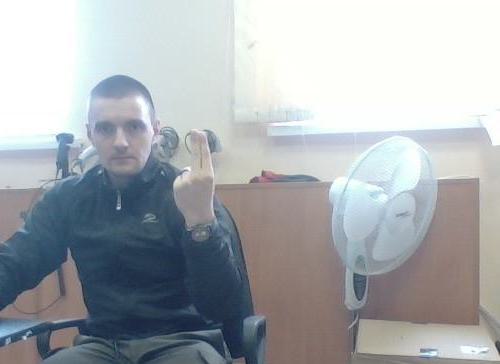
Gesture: two_up_inverted